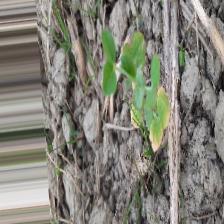
Label: Ascochyta blight